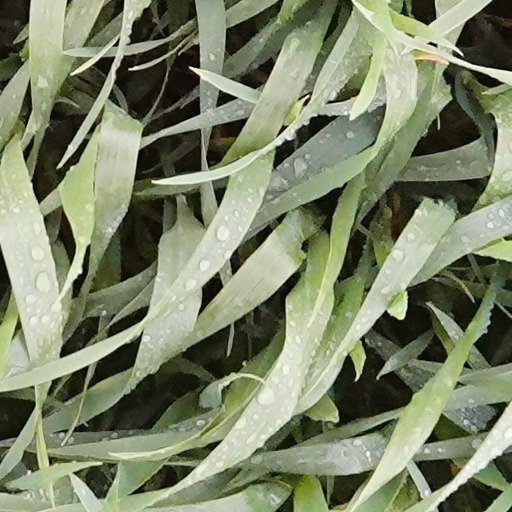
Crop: wheat